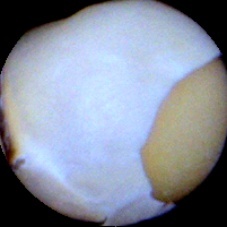
Label: Skin-damaged